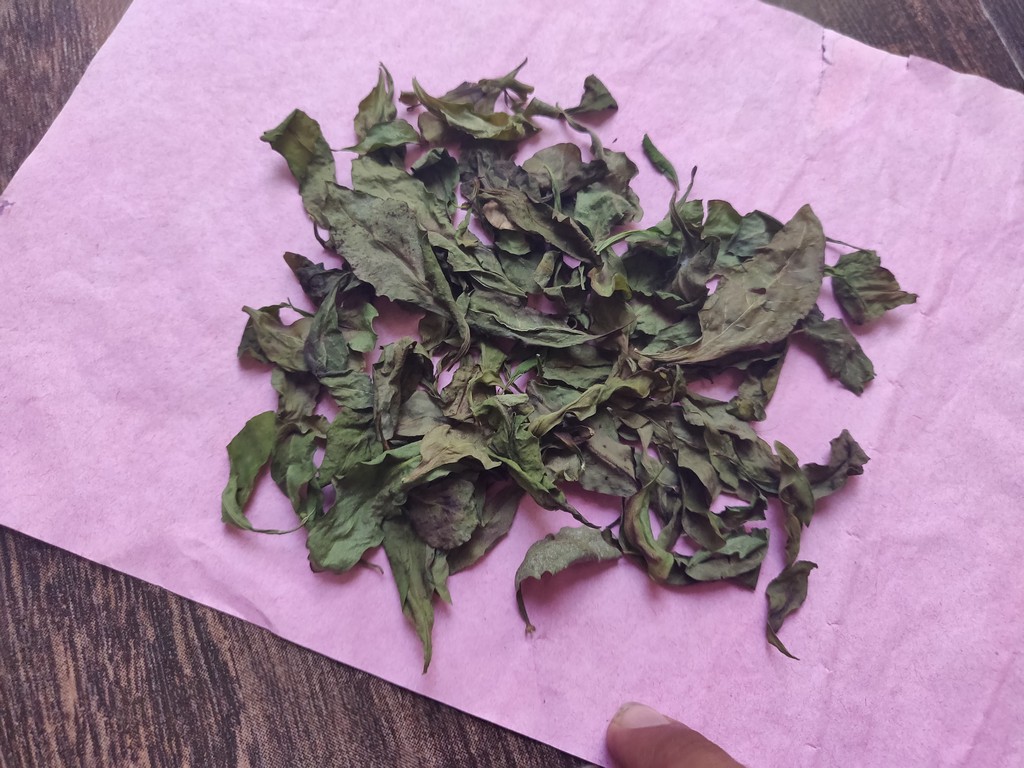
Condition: Dried
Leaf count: multiple
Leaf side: unknown